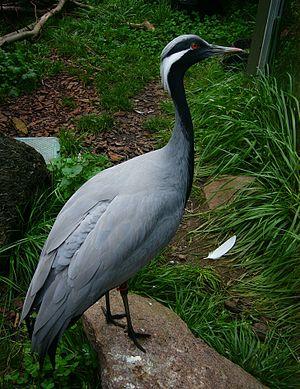
Le genre Anthropoides regroupait deux espèces de grues de taille relativement modeste. Des études génétiques ont montré que ce genre n'avait pas de raison d'être. Ce genre a disparu de la classification du Congrès ornithologique international à la version 2.6, et les deux espèces qu'elle contenait ont été transférées dans le genre Grus.